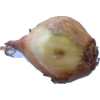
Label: onion